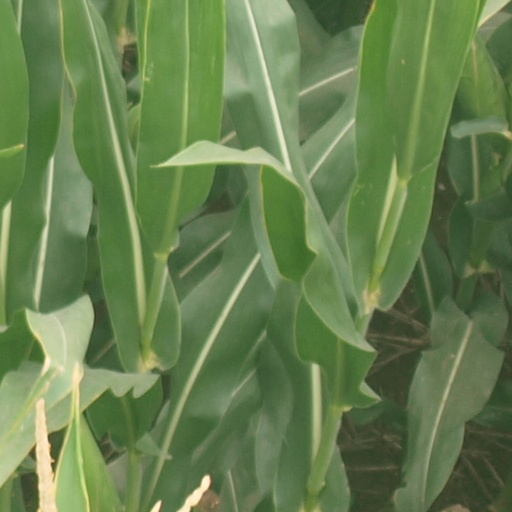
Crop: maize; corn